Calvay Castle

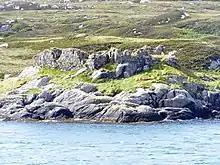
Ruins of Calvay Castle

Calvay Castle is a ruined castle on an islet close to the island of Calbhaigh, at the eastern approaches to Loch Boisdale, South Uist. The castle is linked by a causeway from Calbhaigh, which becomes inundated at high tide. The castle is a scheduled monument.